Julie Dubela

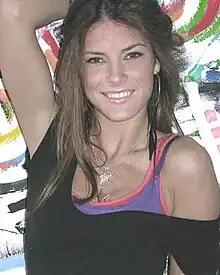

Julie Dubela (born January 16, 1991) is an American singer from Stratham, New Hampshire. She appeared on several television programs, including "American Juniors" and "American Idol", and is known in the Boston, Massachusetts area for her live performances of "The Star-Spangled Banner".